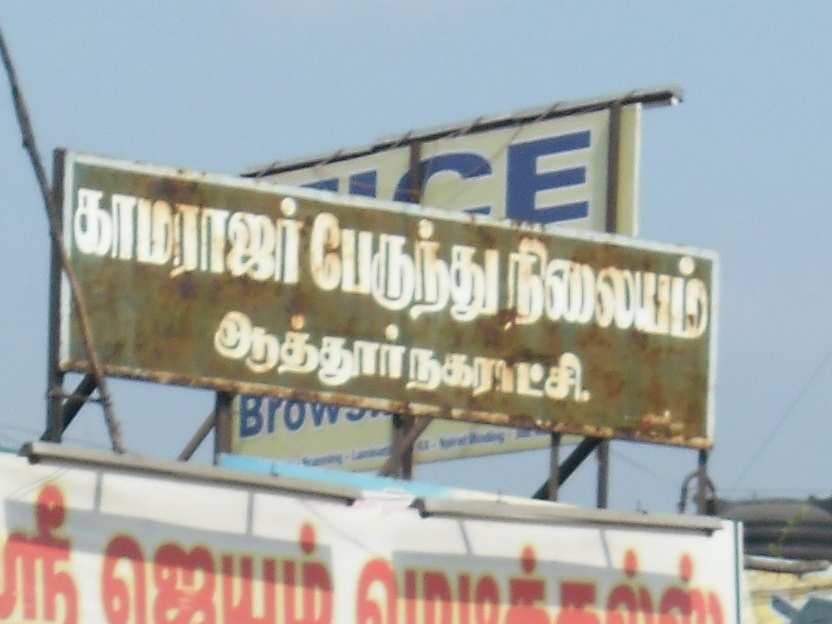
காமராஜர் பேருந்து நிறுத்தம், ஆத்தூர்